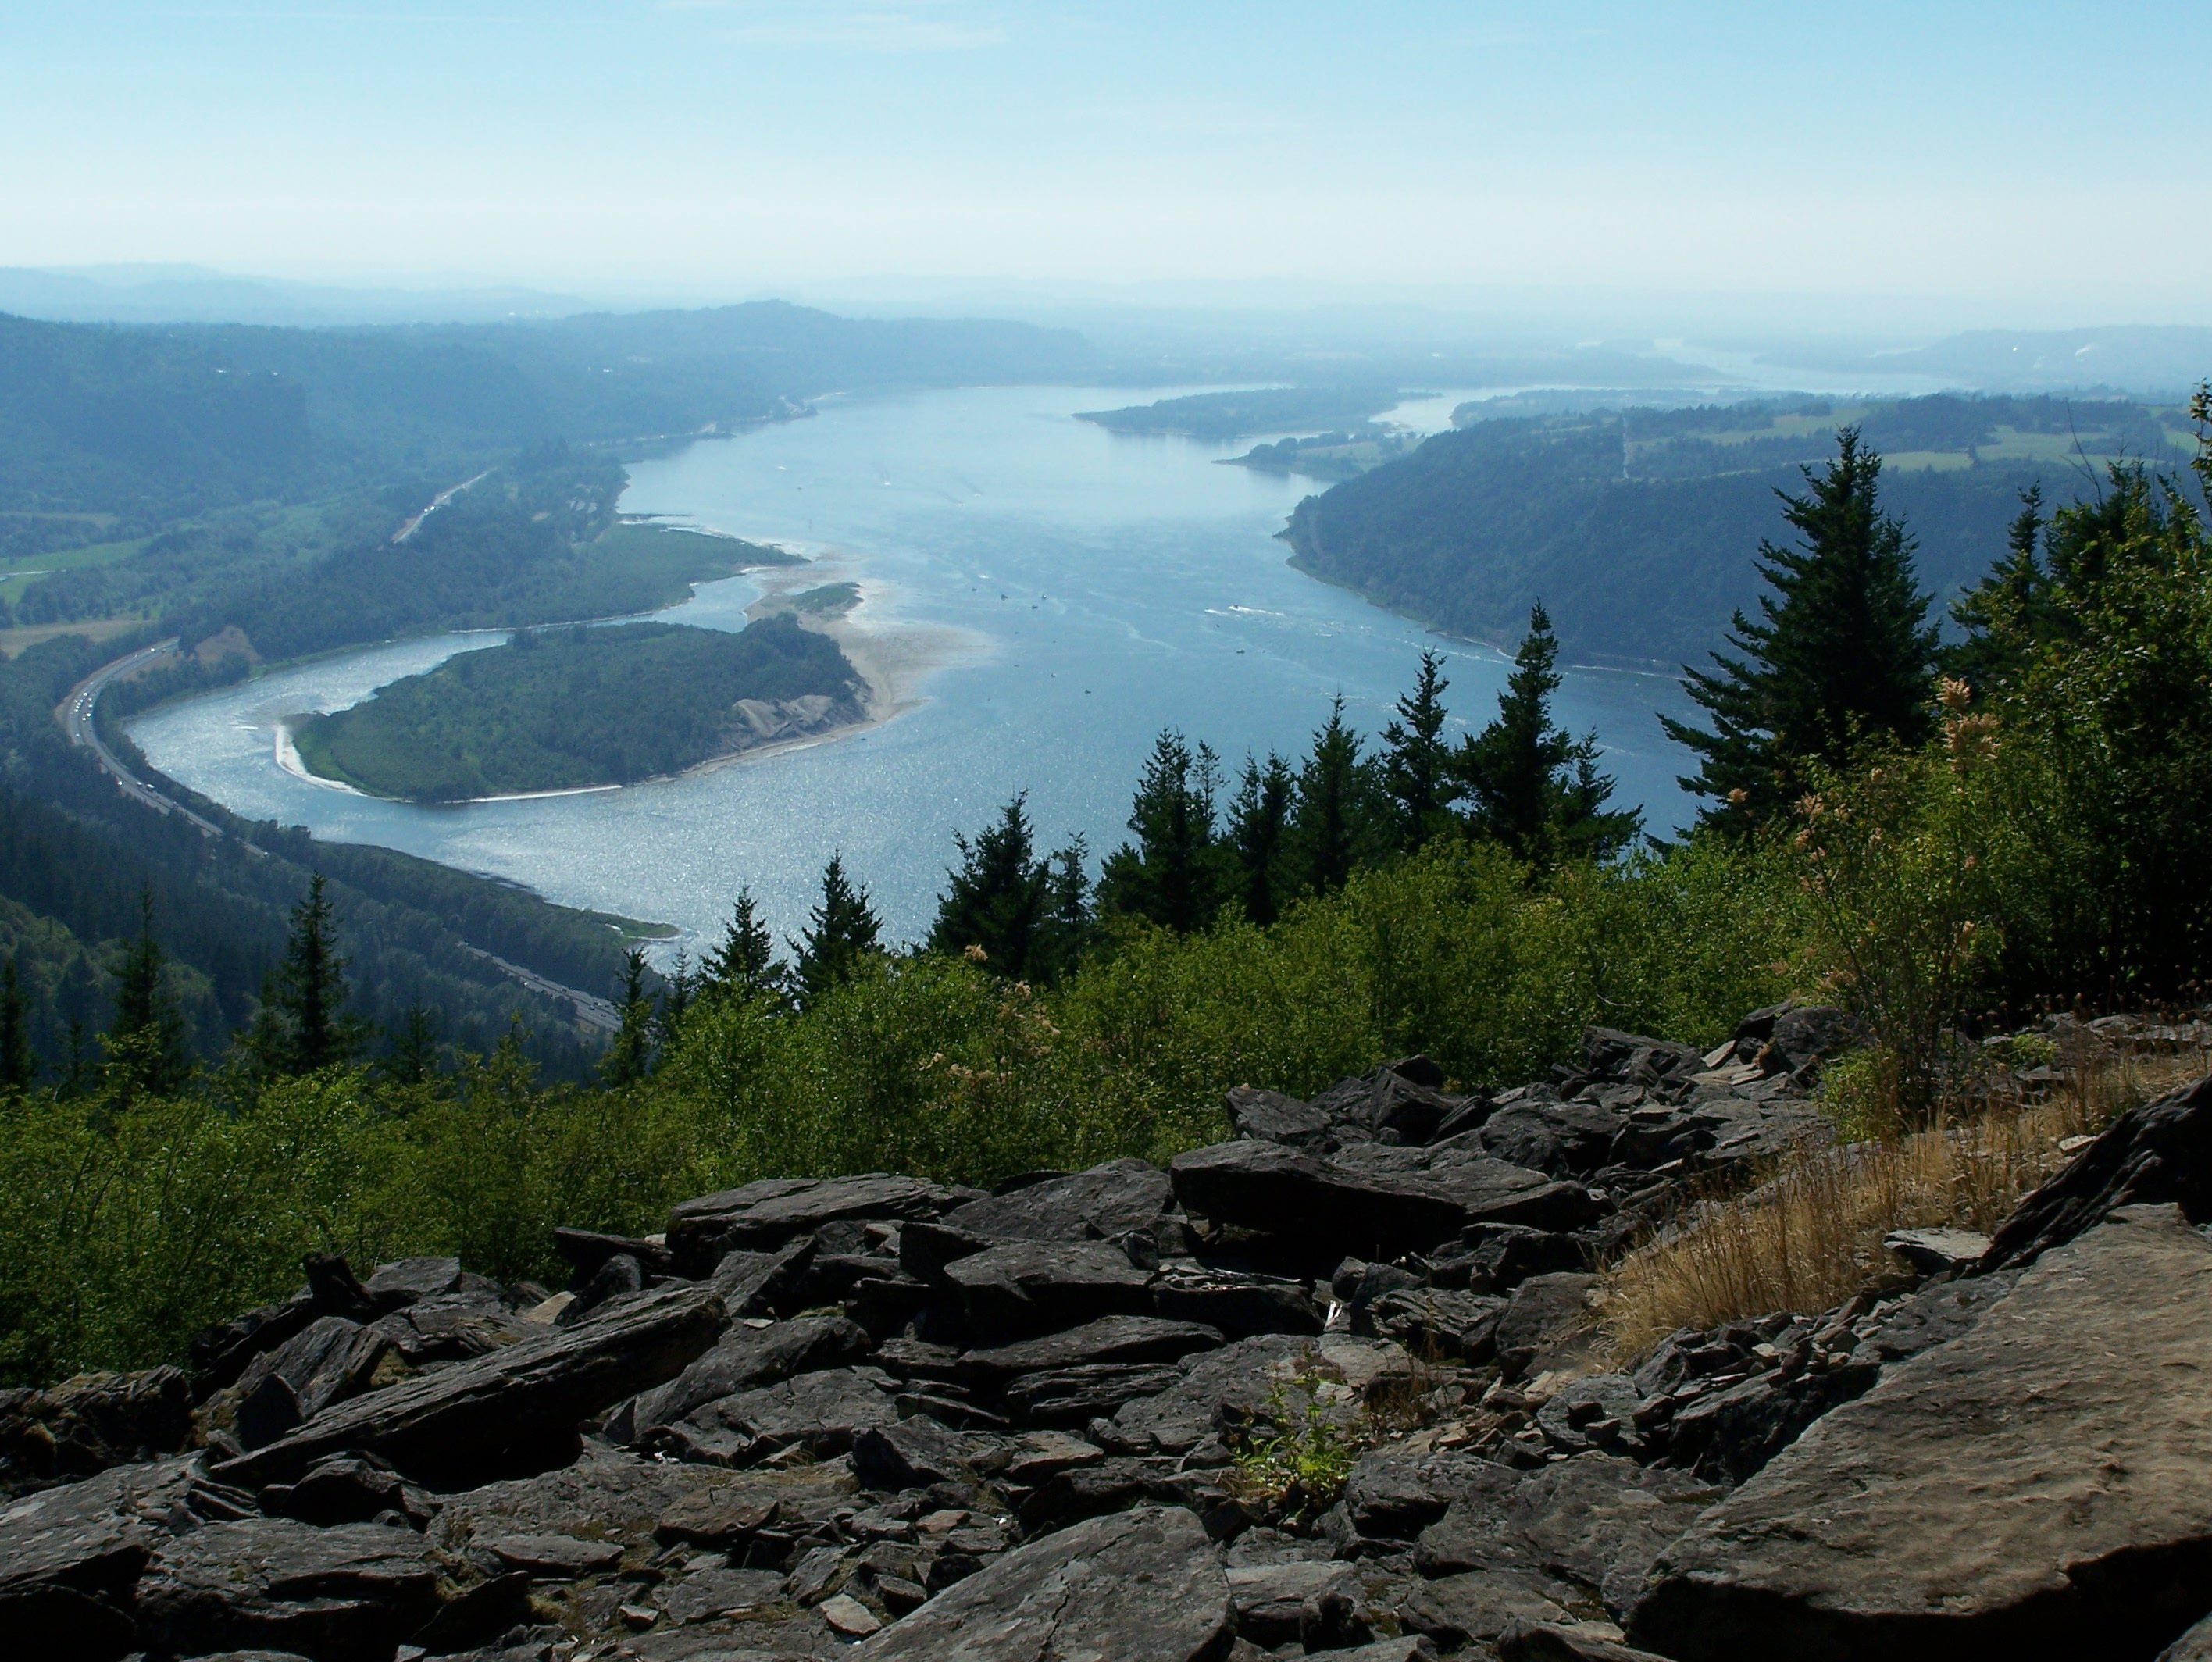
landscape, nature, wilderness, walking, mountain, hiking, lake, adventure, river, valley, mountain range, scenic, fjord, gorge, ridge, alps, plateau, fell, loch, landform, mountain pass, columbia gorge, geographical feature, atmospheric phenomenon, mountainous landforms